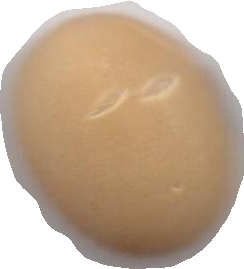
Variety: Anjasmoro